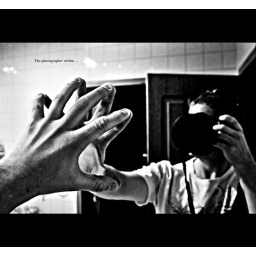
just mucking around with a self portrait reflection. my first attempt with a grungy black and white look.